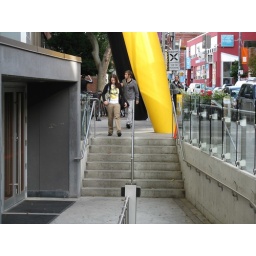
The yellow and black poles near the front of the walkway block the view of incoming individuals as they head towards the entrance.